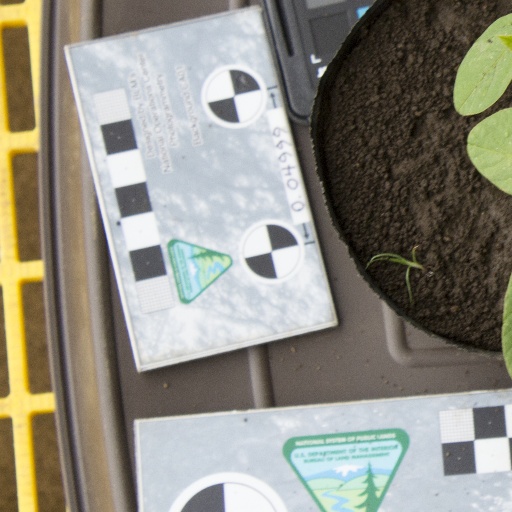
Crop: soybean